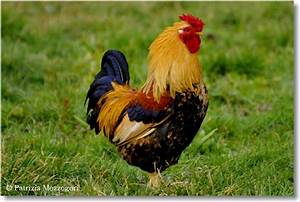
Label: gallina